St. John's Church, Kolkata

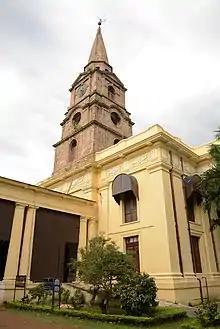
St John's Church Kolkata

The church is a large square structure in the Neoclassical architectural style. A stone spire 174 ft tall is its most distinctive feature. The spire holds a giant clock, which is wound every day.